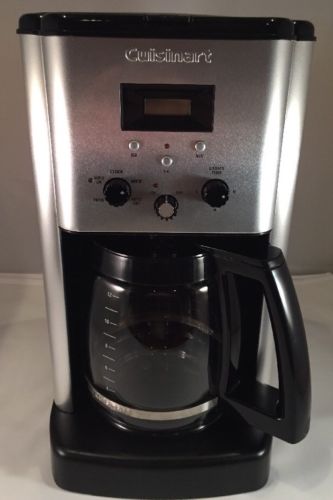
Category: coffee maker